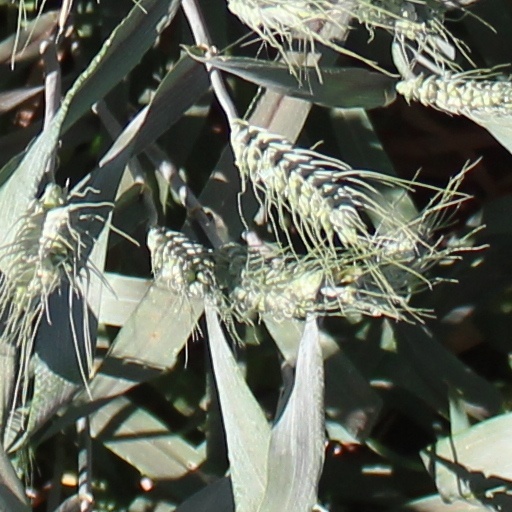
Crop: wheat